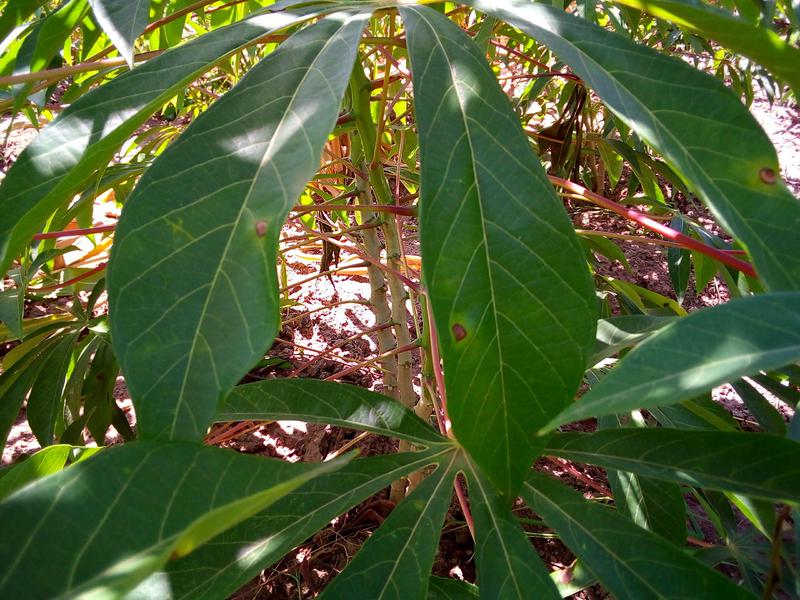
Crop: cassava
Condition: healthy